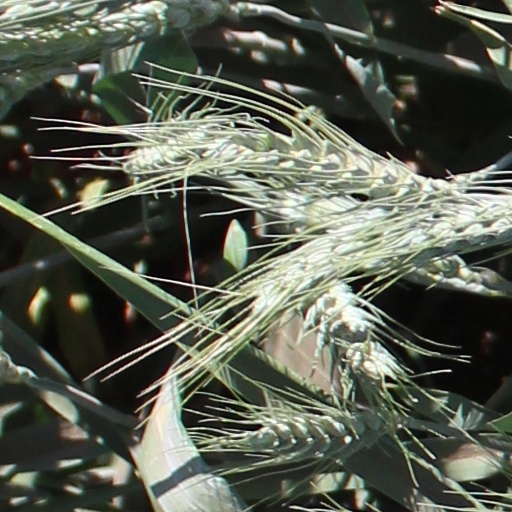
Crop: wheat